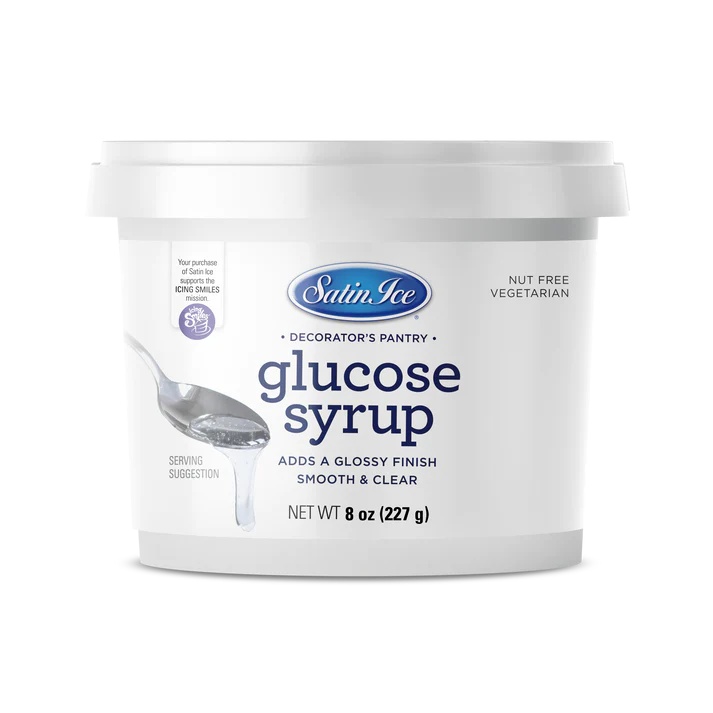
Satin Ice Glucose Syrup | 8oz
Color: Clear Flavor: Neutral & Sweet Attributes: Vegetarian, Nut Free Satin Ice Glucose Syrup is a high quality clear corn syrup with a consistent, thick texture and a premium quality pure sugar taste and adds a glossy finish
Brand: Satin Ice
Category: Food, Beverages & Tobacco > Food Items > Cooking & Baking Ingredients > Corn Syrup